Thomas Lloyd (lieutenant governor)

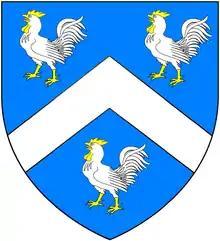
Arms of Lloyd of Dolobran, Montgomeryshire, Wales (of which family were the Lloyd Quakers, bankers (Lloyds Bank) and steel manufacturers of Birmingham and Baron Lloyd of Dolobran: "Azure, a chevron between three cocks argent armed crested and wattled or"

Thomas Lloyd (6 April 1640 – 10 September 1694) was a lieutenant-governor of the Province of Pennsylvania and a Quaker preacher.